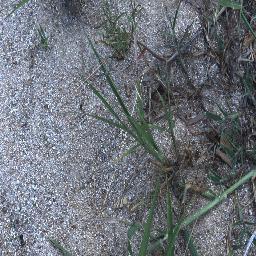
Label: negative